Kudymkar constituency

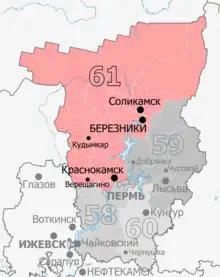
Constituency boundaries since 2016

The Kudymkar constituency (No.61) is a Russian legislative constituency in Perm Krai. The constituency covers northern Perm Krai, comprising nearly half of the entire region.